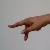
The image shows a hand gesture representing the letter 'P' in Indian Sign Language.